Question: Please indicate a possible affordance area of the jump_skateboard that can be used for jumping
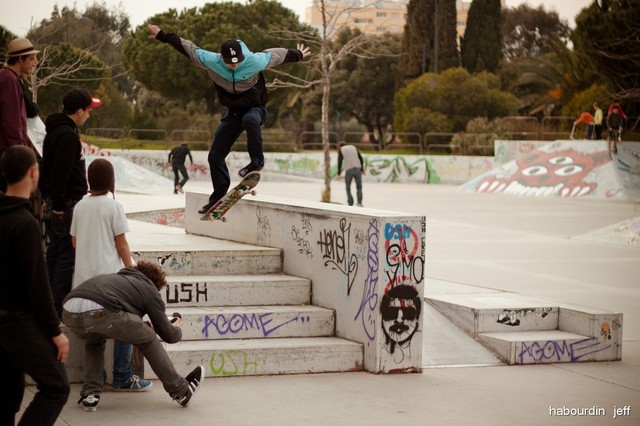
Answer: [198.933, 163.915, 266.616, 225.378]